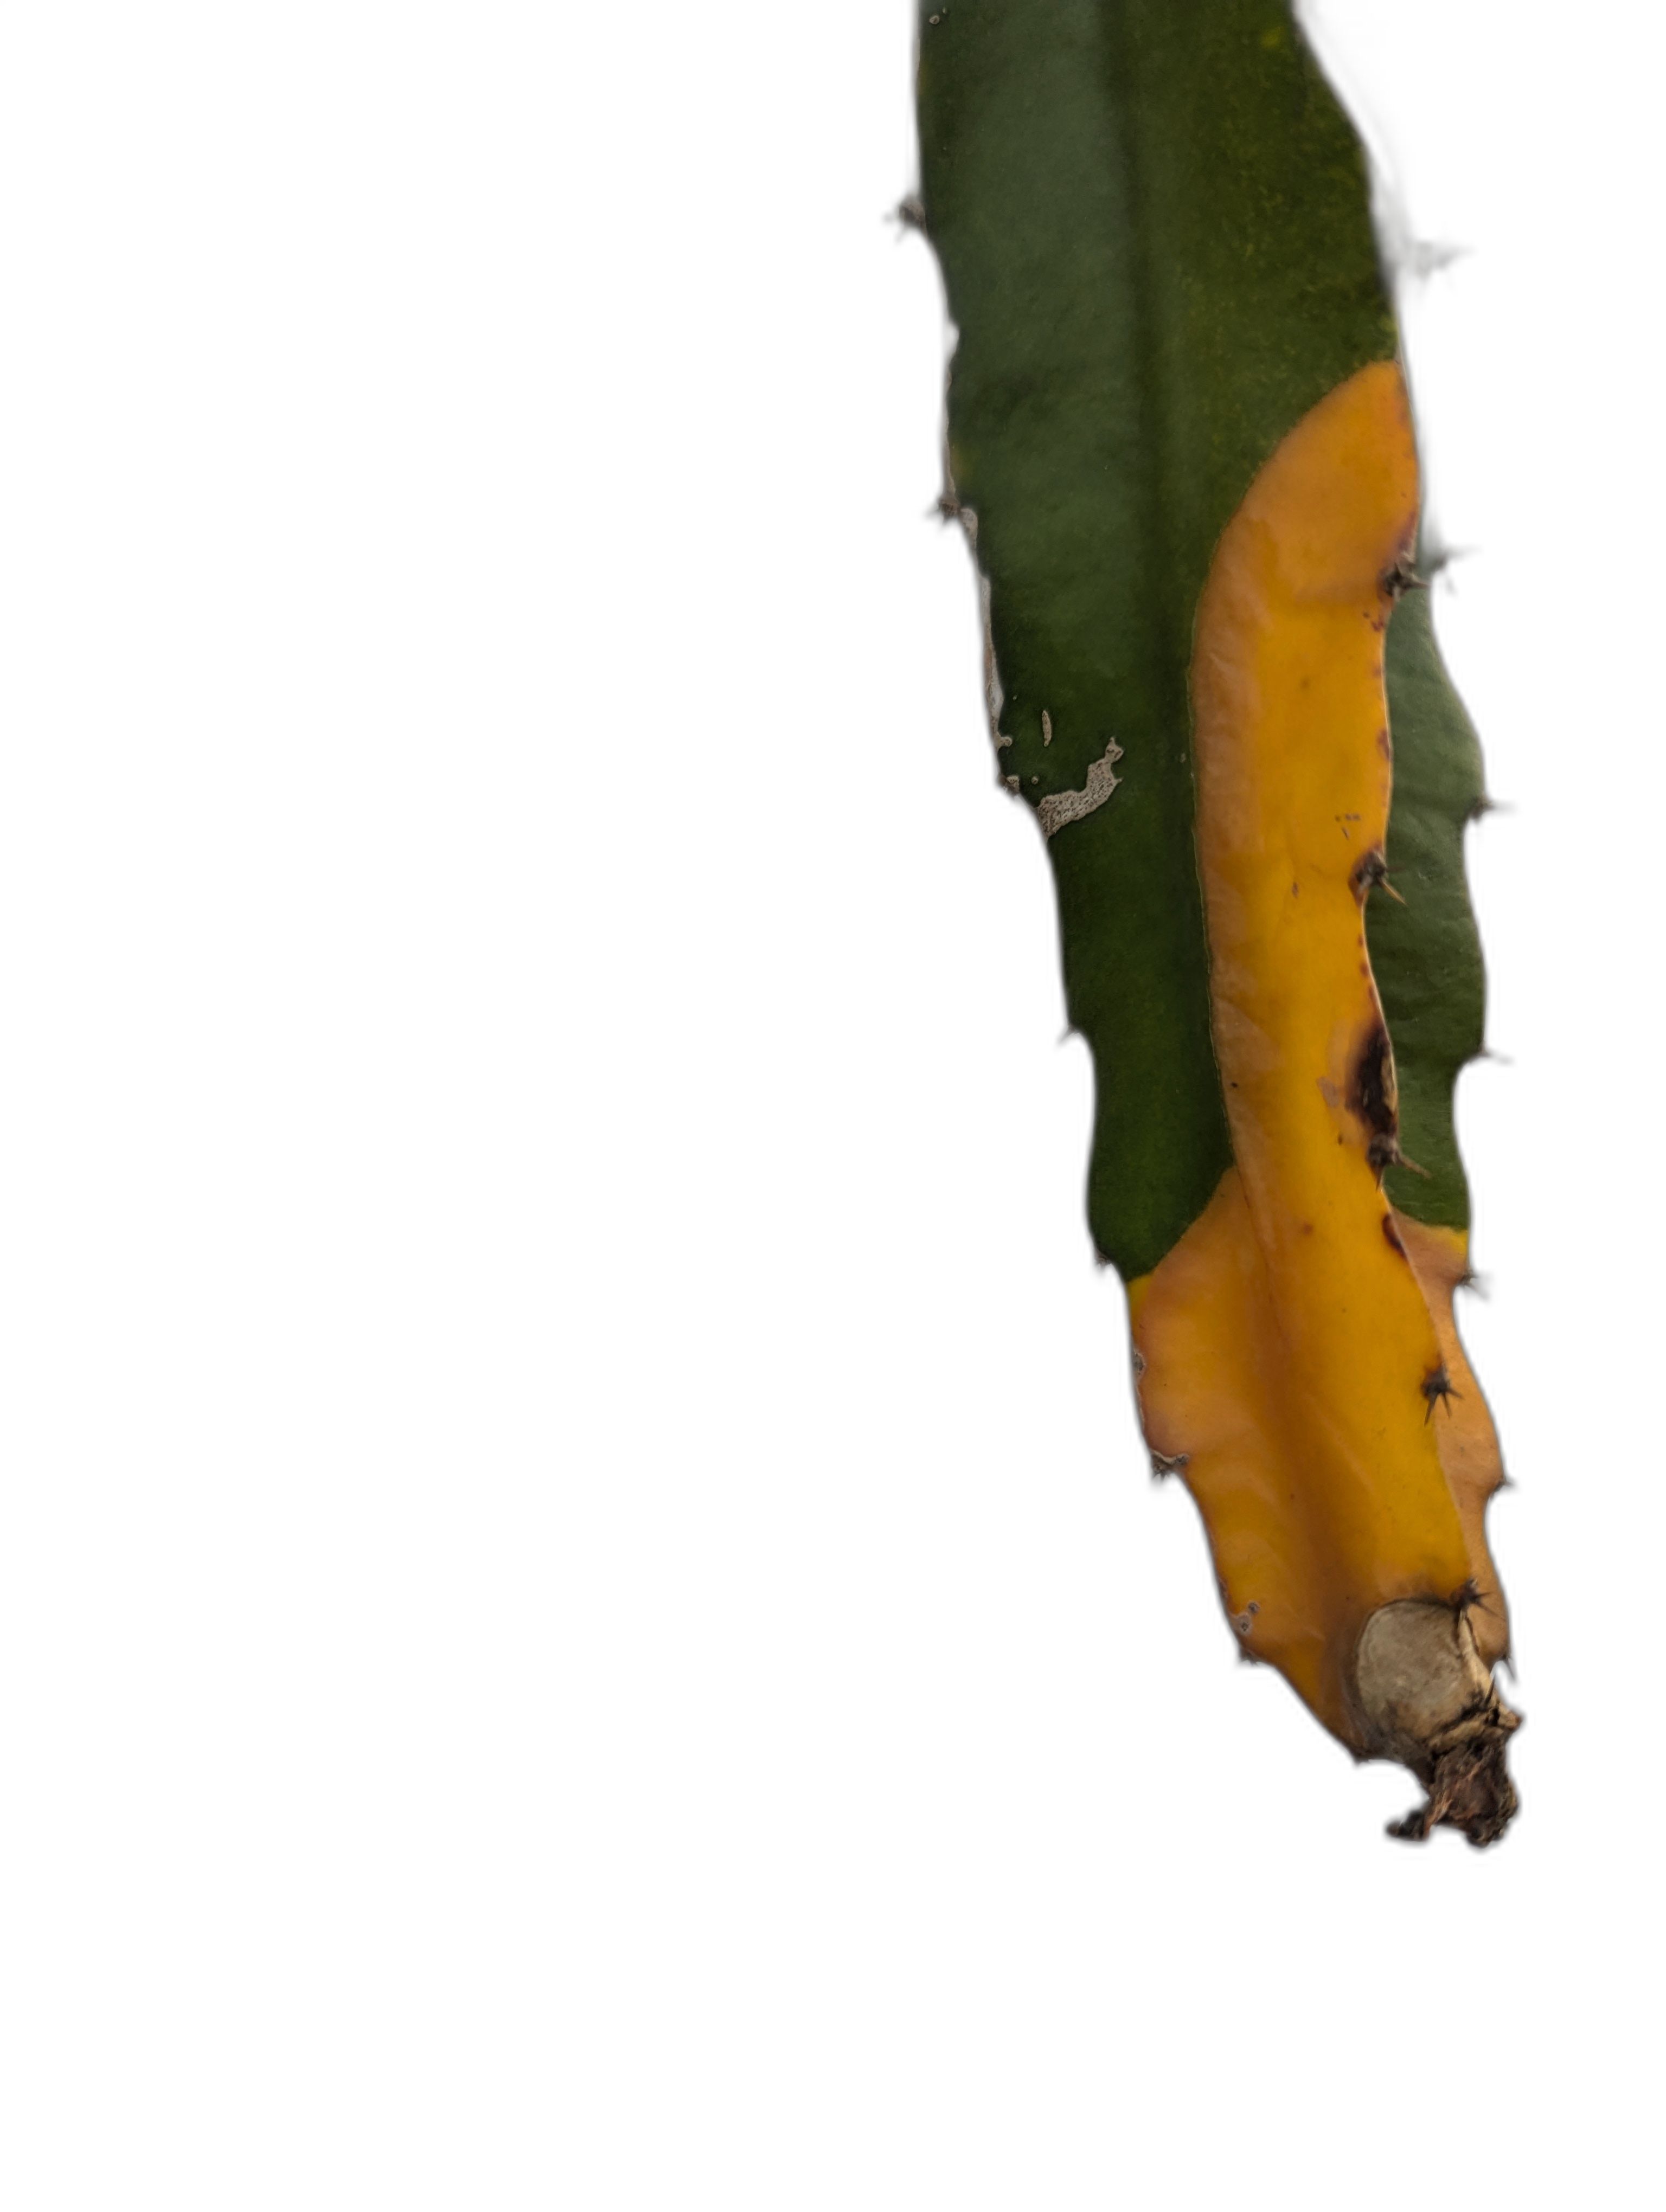
Label: Bad leaf